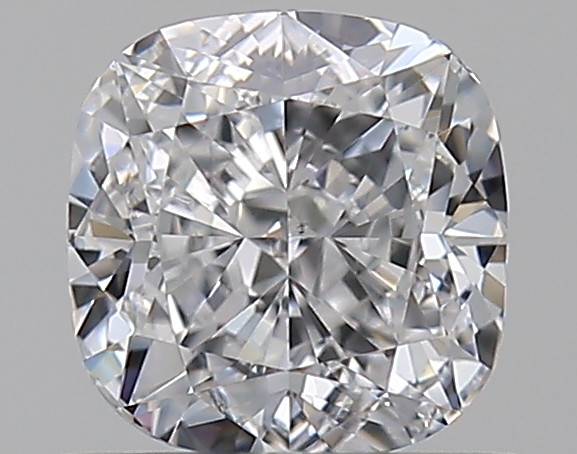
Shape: cushion
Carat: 0.71
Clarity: VS2
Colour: D
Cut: EX
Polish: EX
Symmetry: VG
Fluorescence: N
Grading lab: GIA
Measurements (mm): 5.01 x 4.91 x 3.31